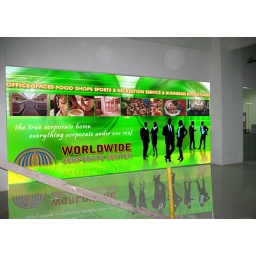
a window design proposal for a new building in Mandaluyong, Philippines. Programs used: -Adobe Illustrator. -Adobe Photoshop